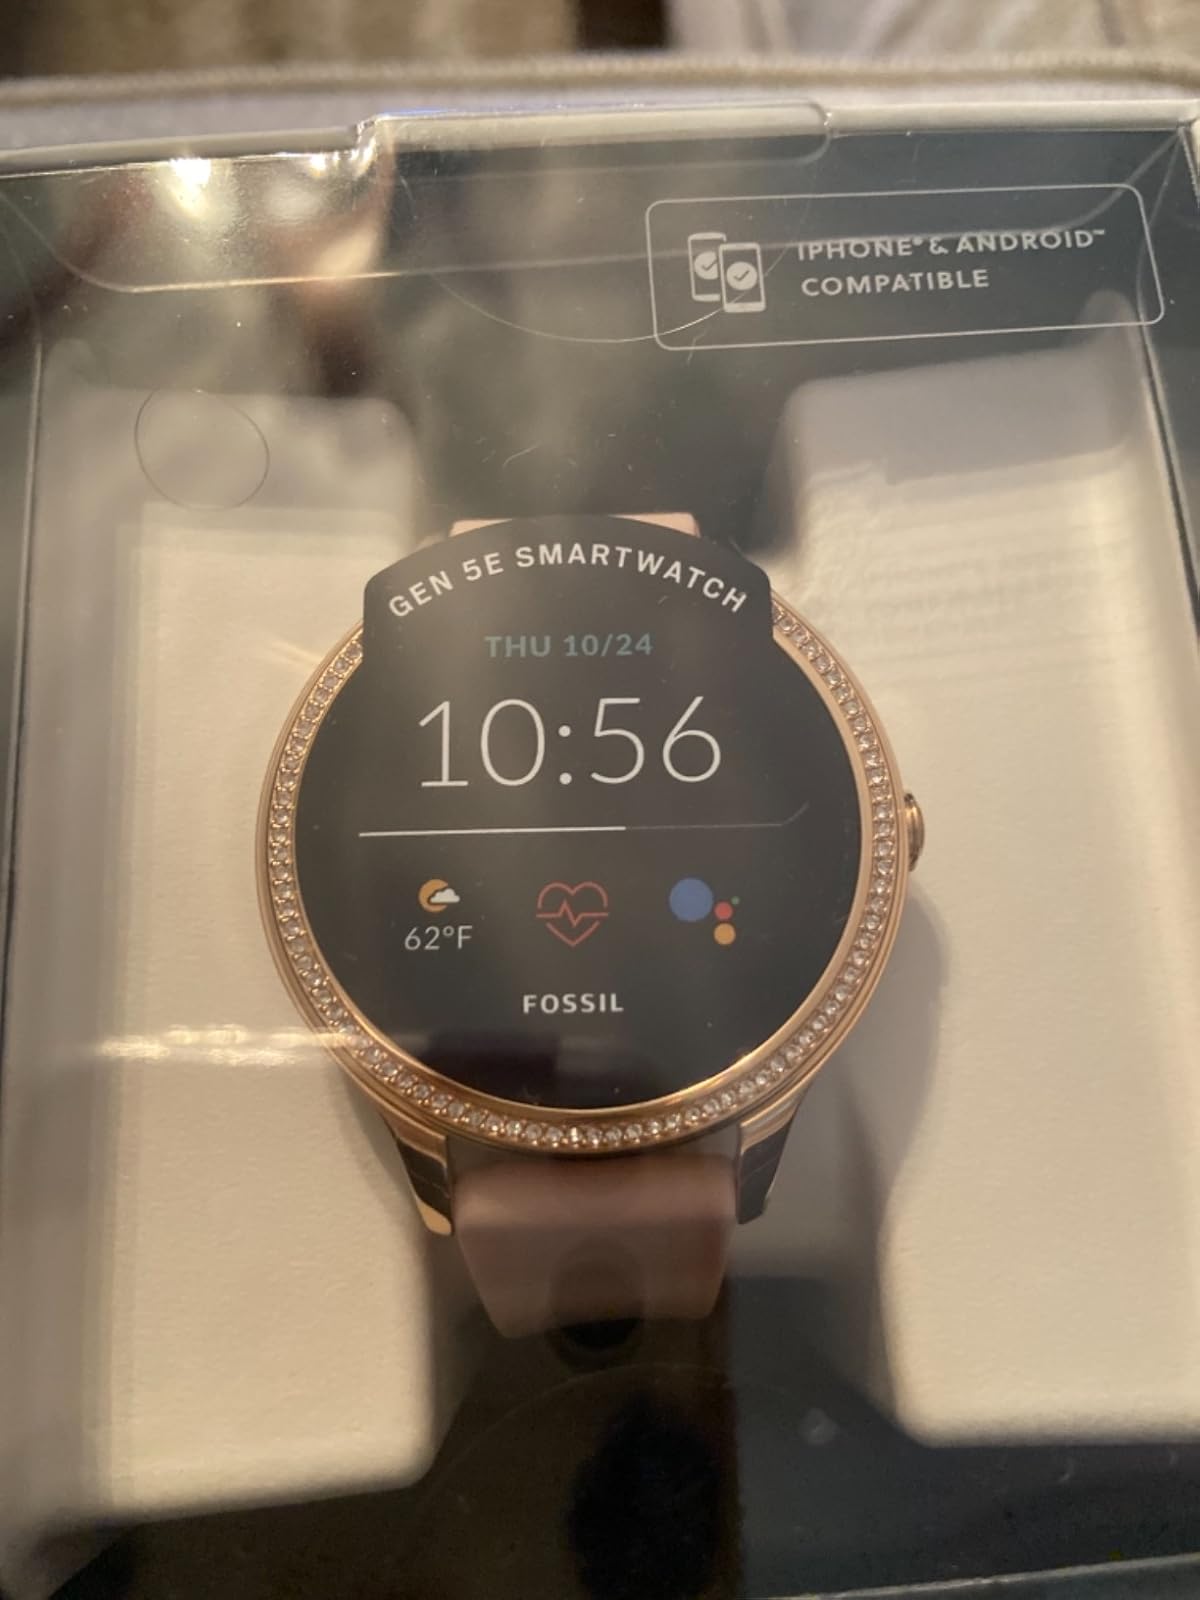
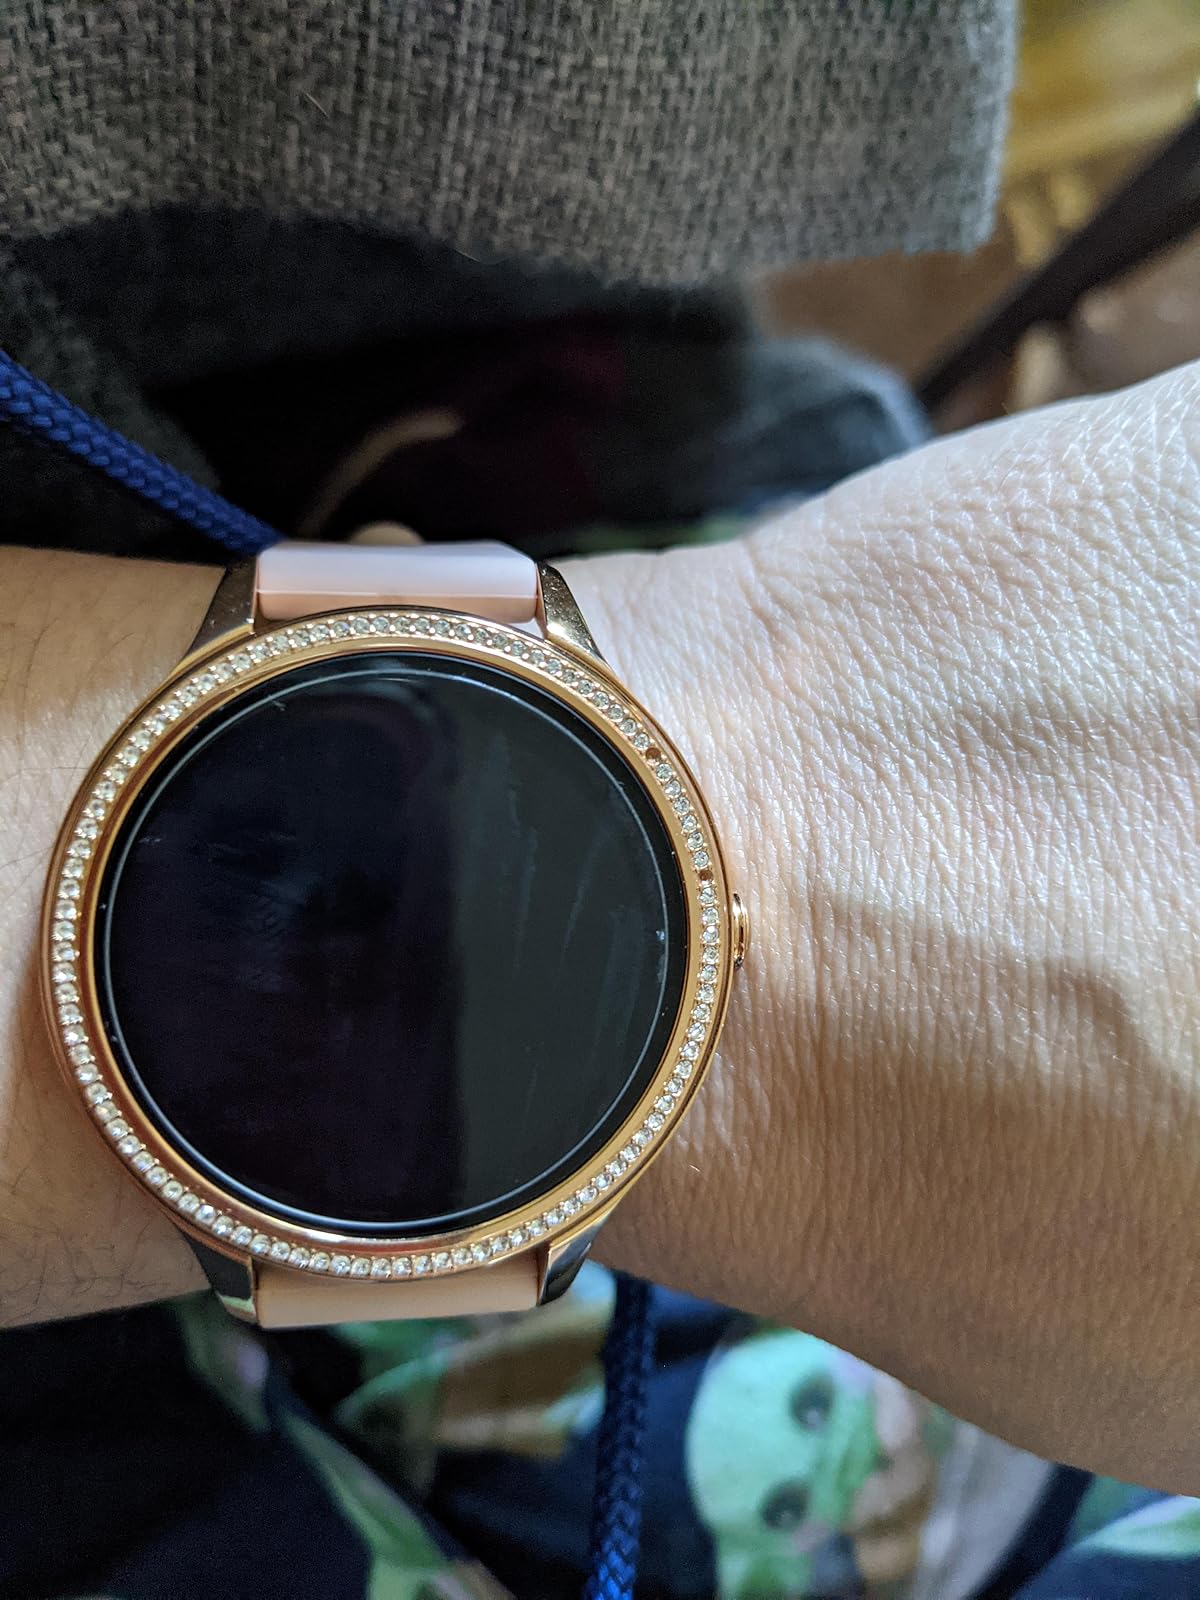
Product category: smartwatch
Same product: yes